Agriculture in Sudan

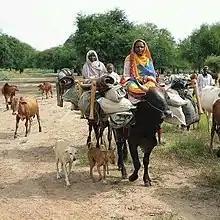
Baqqara people with cattle, Sudan

Cotton was traditionally the most important export crop and the major irrigated crop, but it has declined in importance. The main types of cotton grown were medium-staple Akala, some long-staple Barakat, and a little long-medium staple Shambat B. A small amount of rain-fed, short-staple cotton was also grown. Cotton’s contribution to export revenue decreased from 53 percent in the 1970s to 1 percent in 2008. Exports of cotton provided US$134 million in earnings in 2008 but fell to an estimated US$40.4 million in 2010. In 2018, Sudan produced 160,000 tons of cotton.